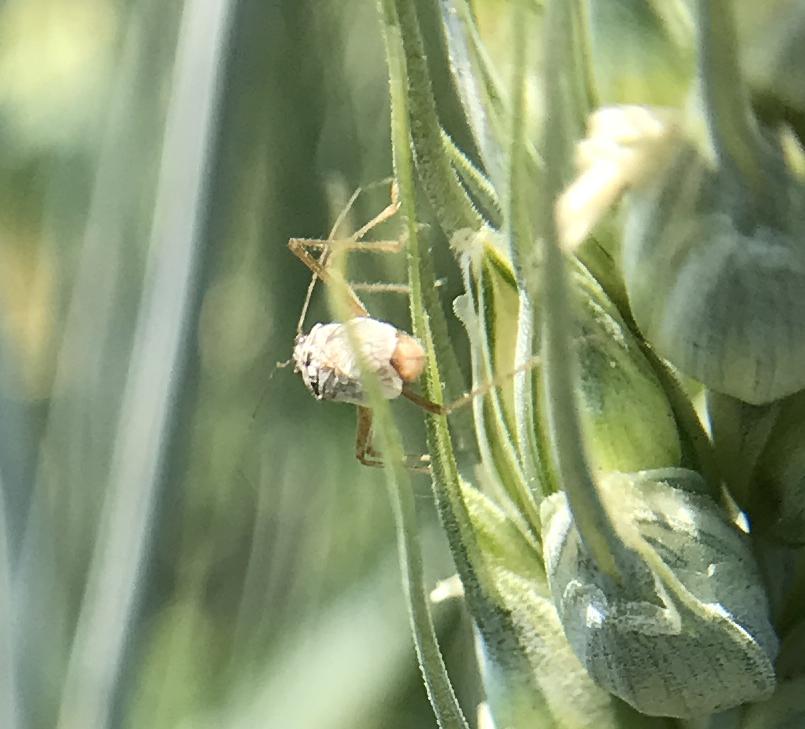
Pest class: lygus_bug